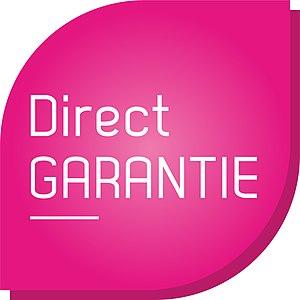
Logo Direct Garantie Particulier
Changez ce texte pour votre brouillon.